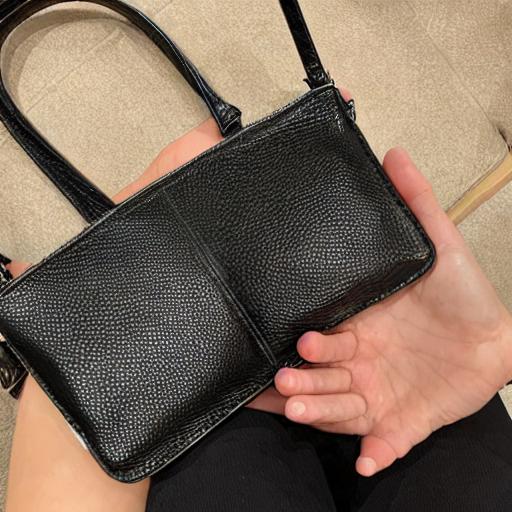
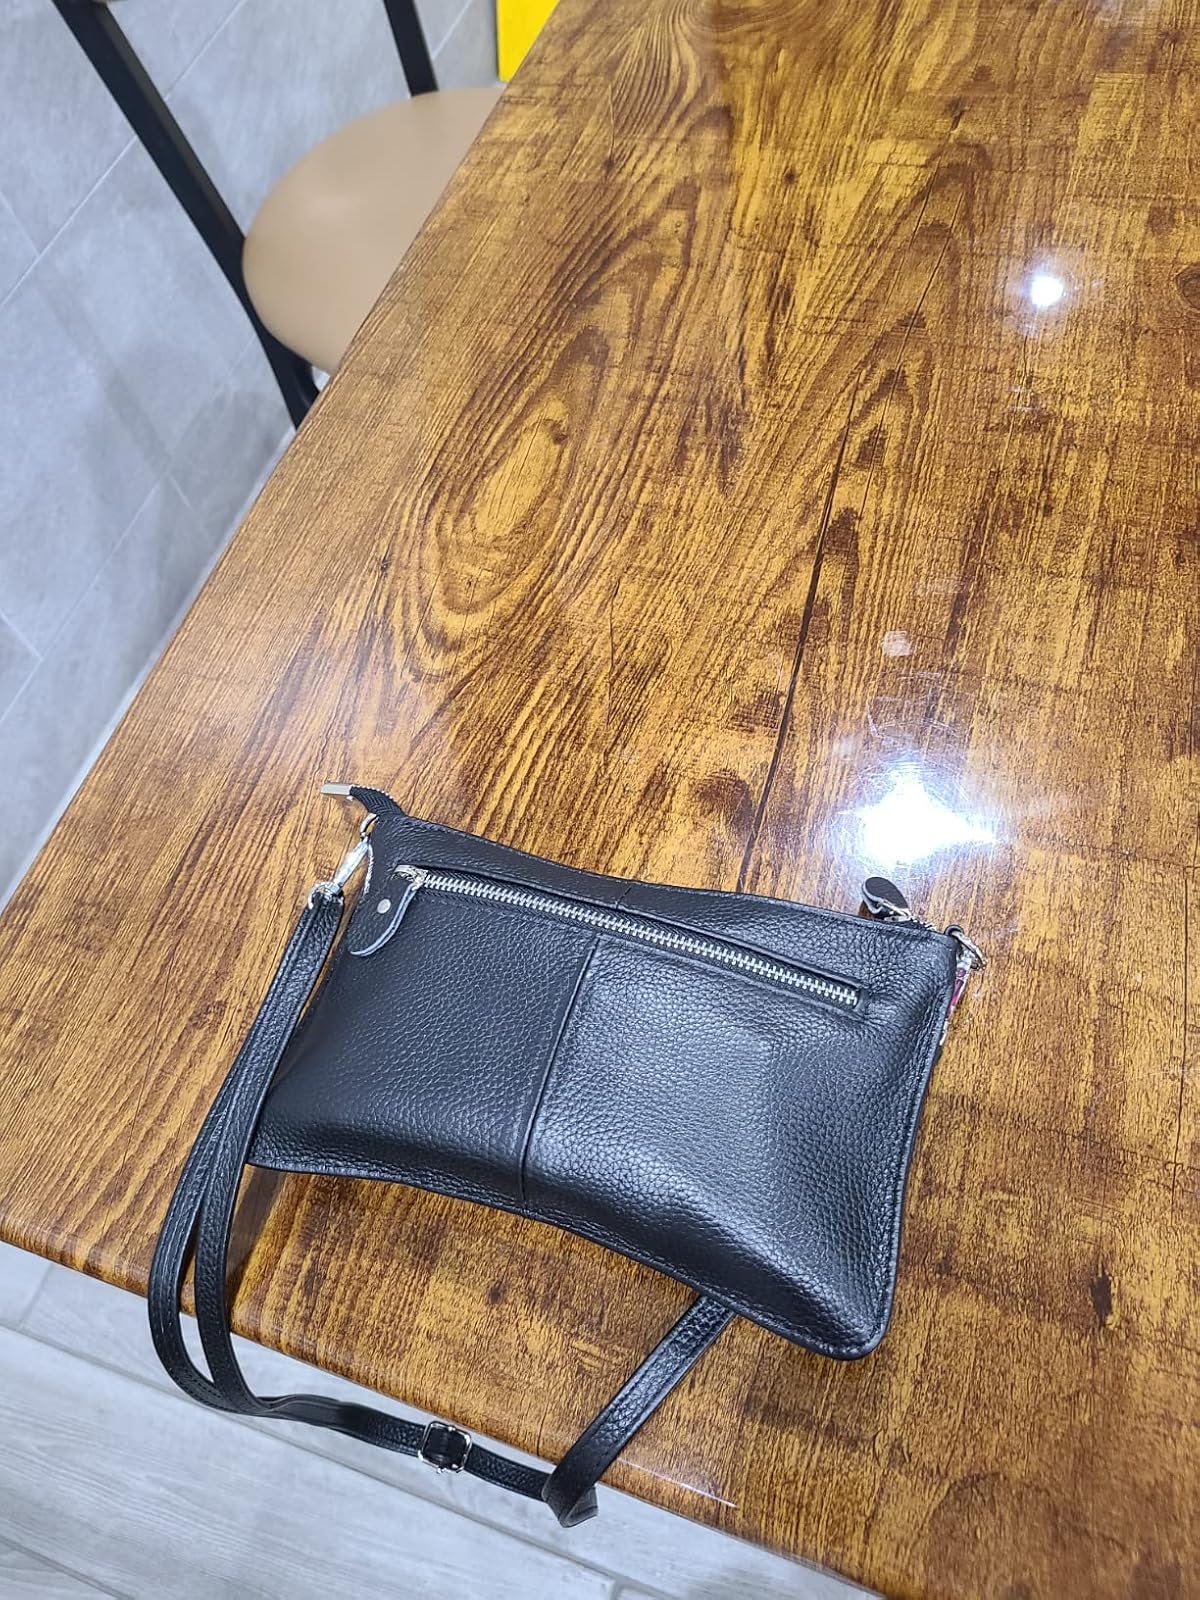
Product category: accessories_handbag
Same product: no